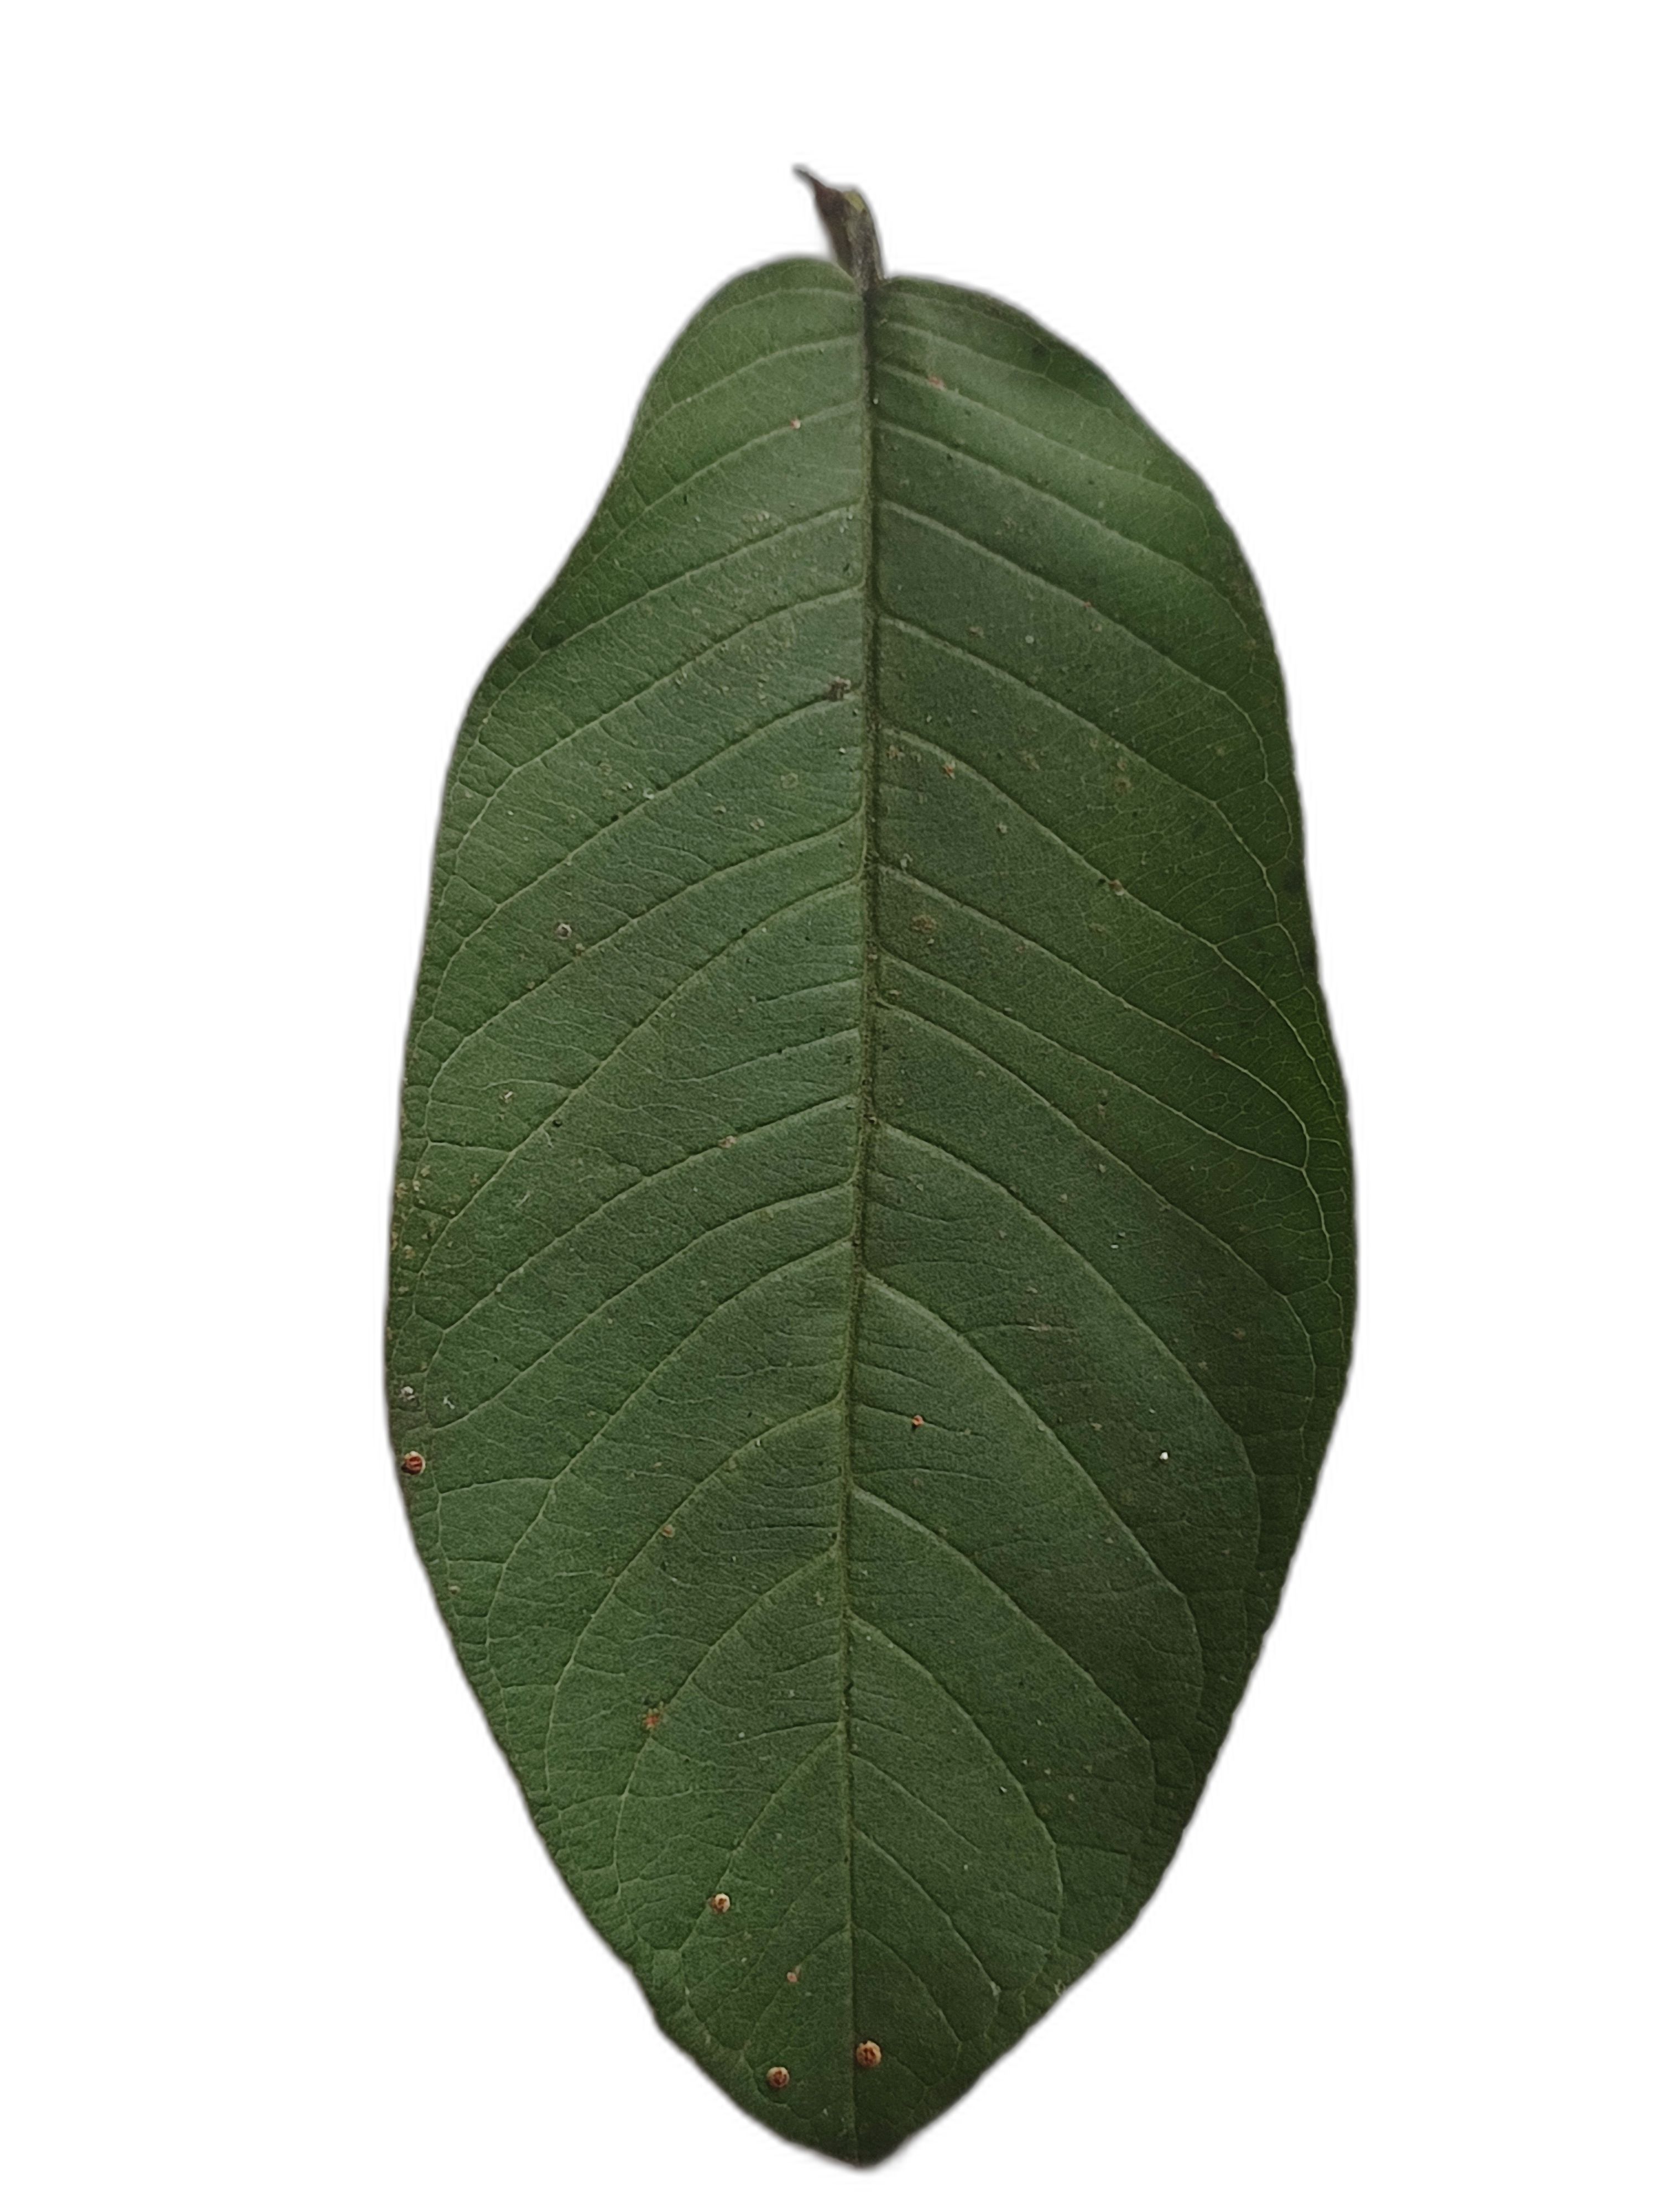
Plant part: leaf
Disease: Healthy